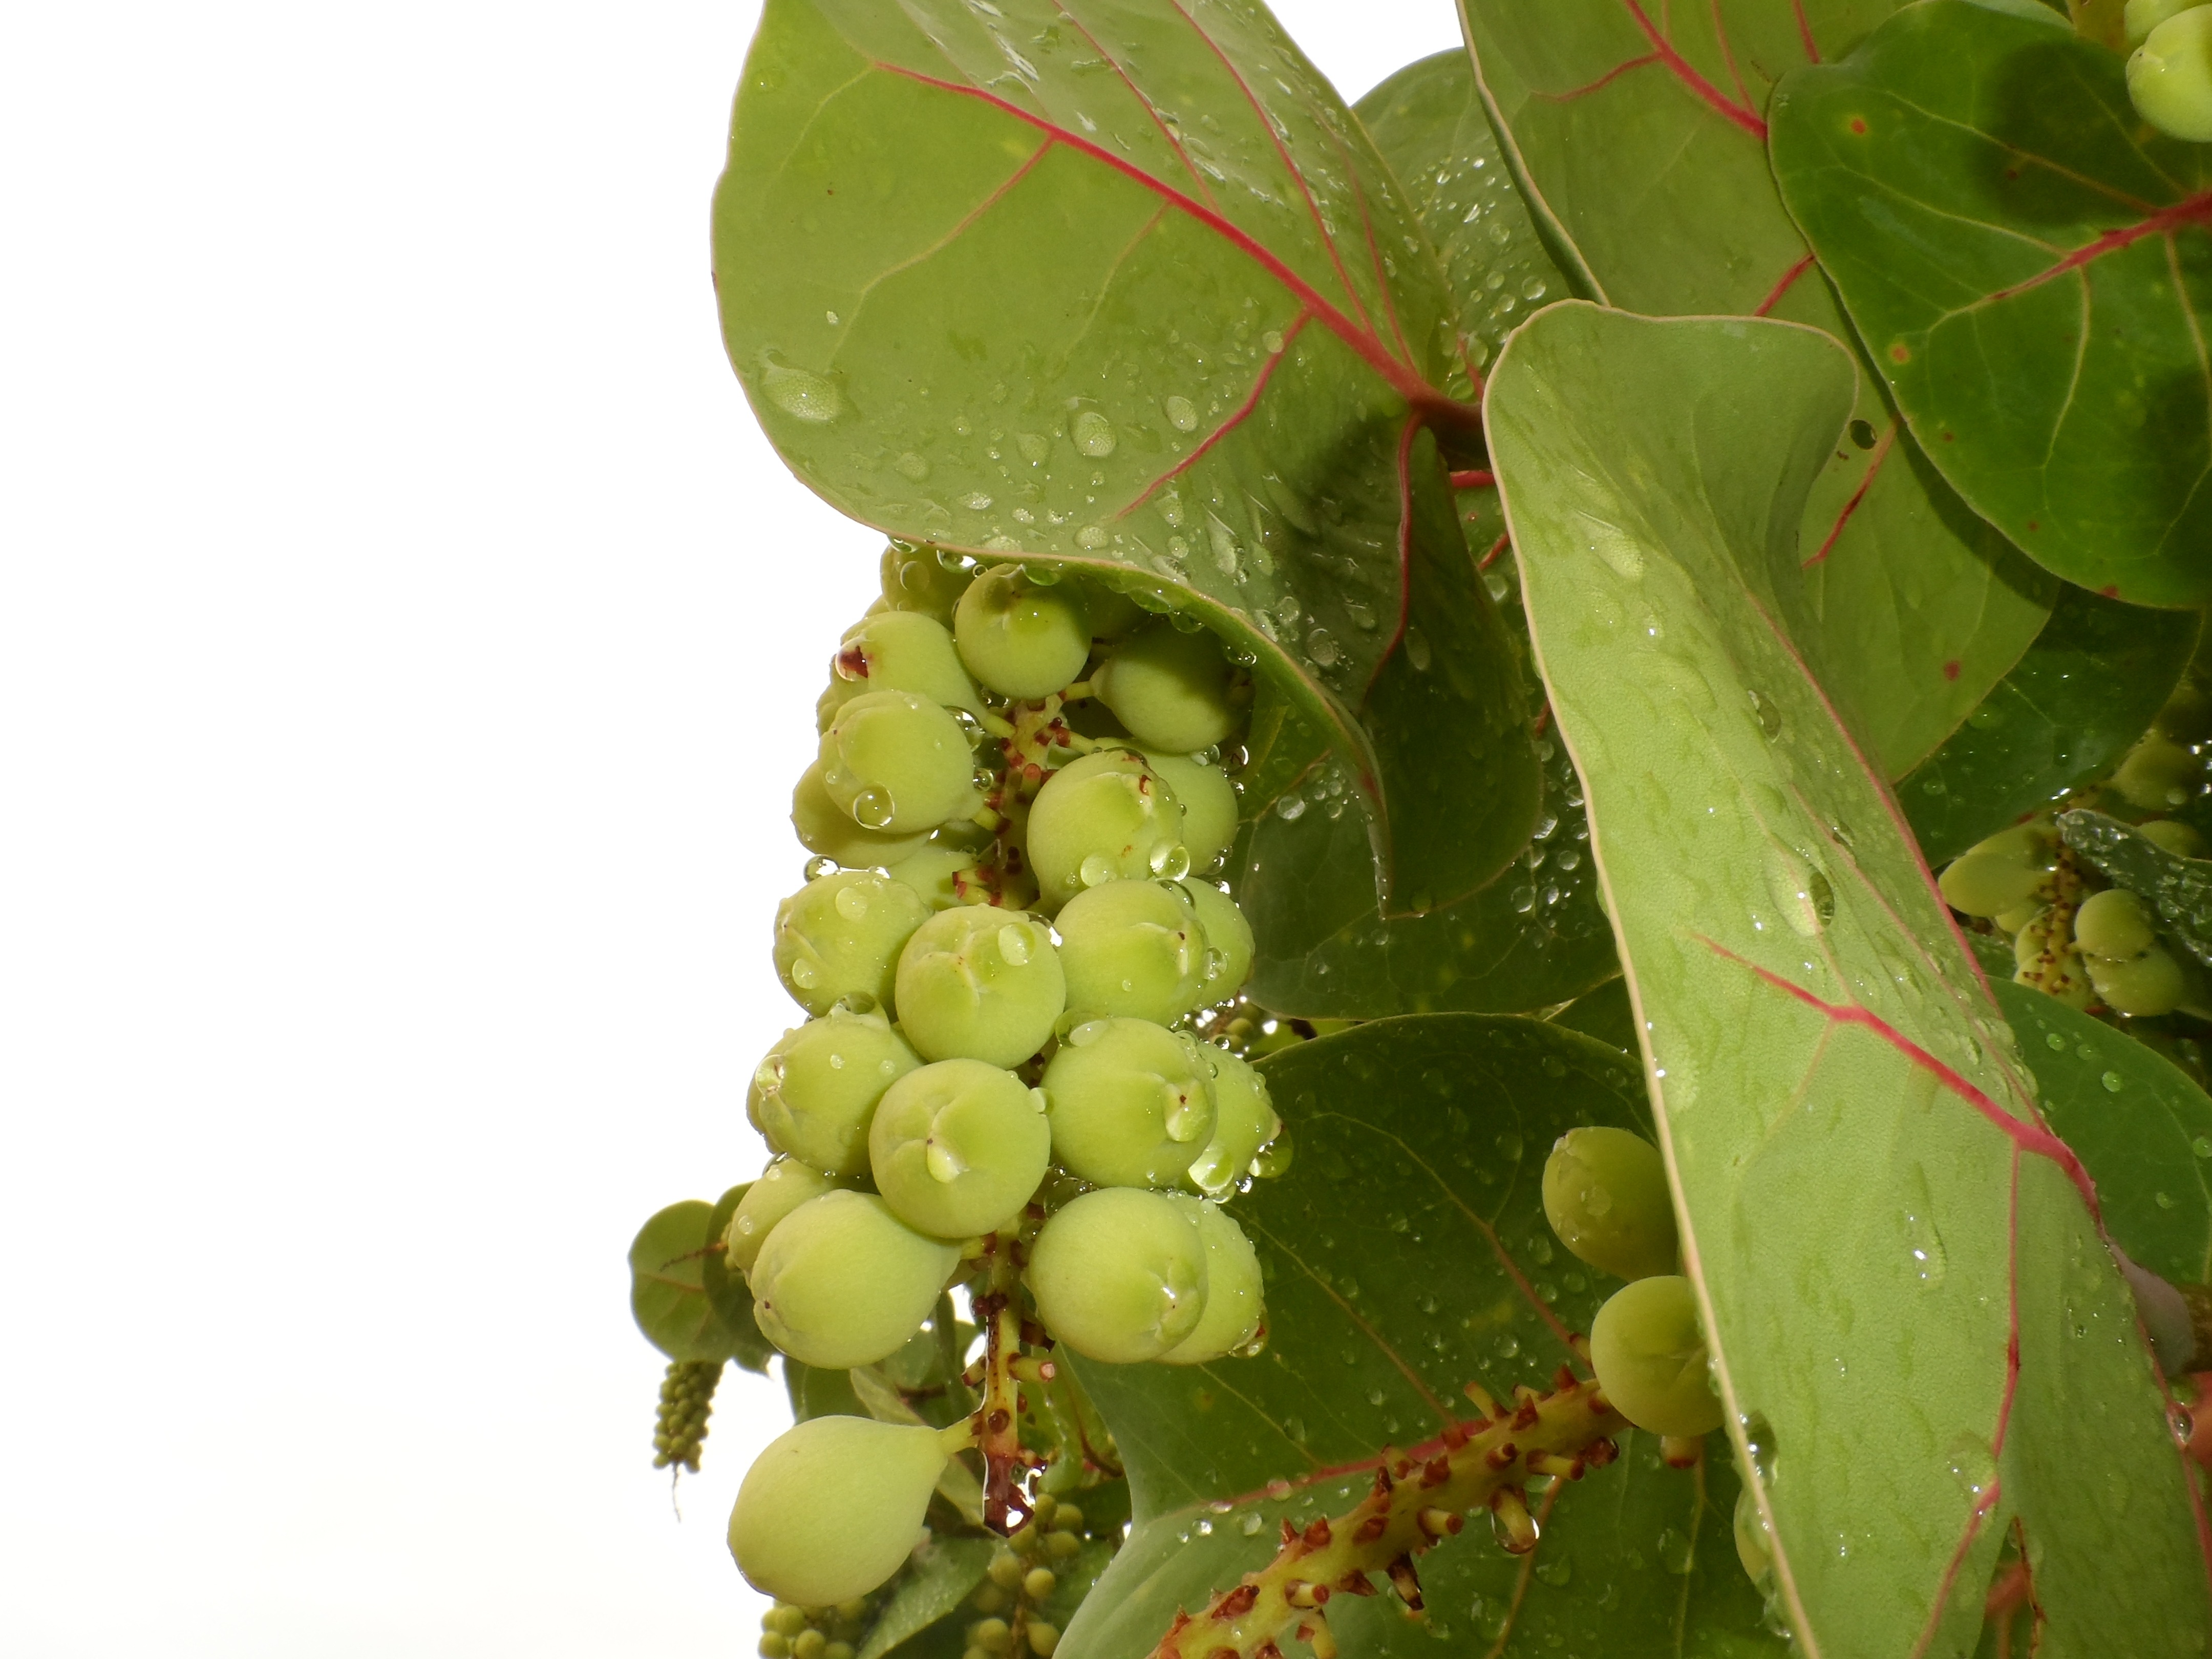
tree, nature, drop, plant, grape, fruit, leaf, flower, food, green, produce, botany, flora, rain drop, leaves, droplets, shrub, drops, florida, flowering plant, vitis, after rain, coccoloba uvifera, drops plant leaves, land plant, grapevine family, sea grapes, sea grape, bay grape, lover's key